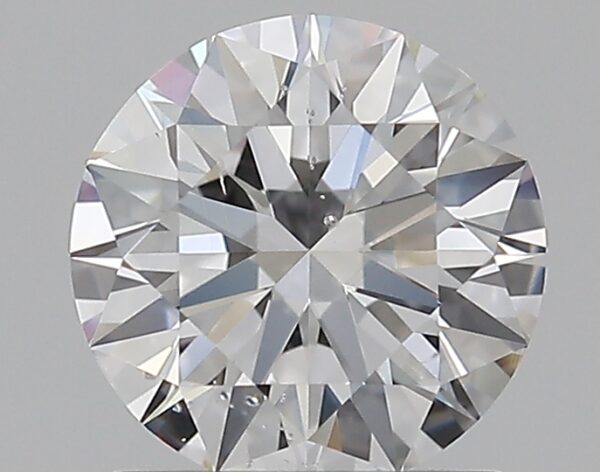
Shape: round
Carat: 1.02
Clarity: SI1
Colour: D
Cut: EX
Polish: EX
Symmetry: EX
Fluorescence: M
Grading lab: GIA
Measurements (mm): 6.46 x 6.51 x 3.97